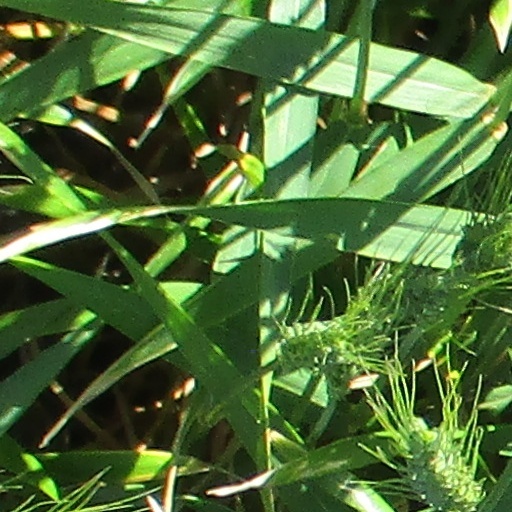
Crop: wheat